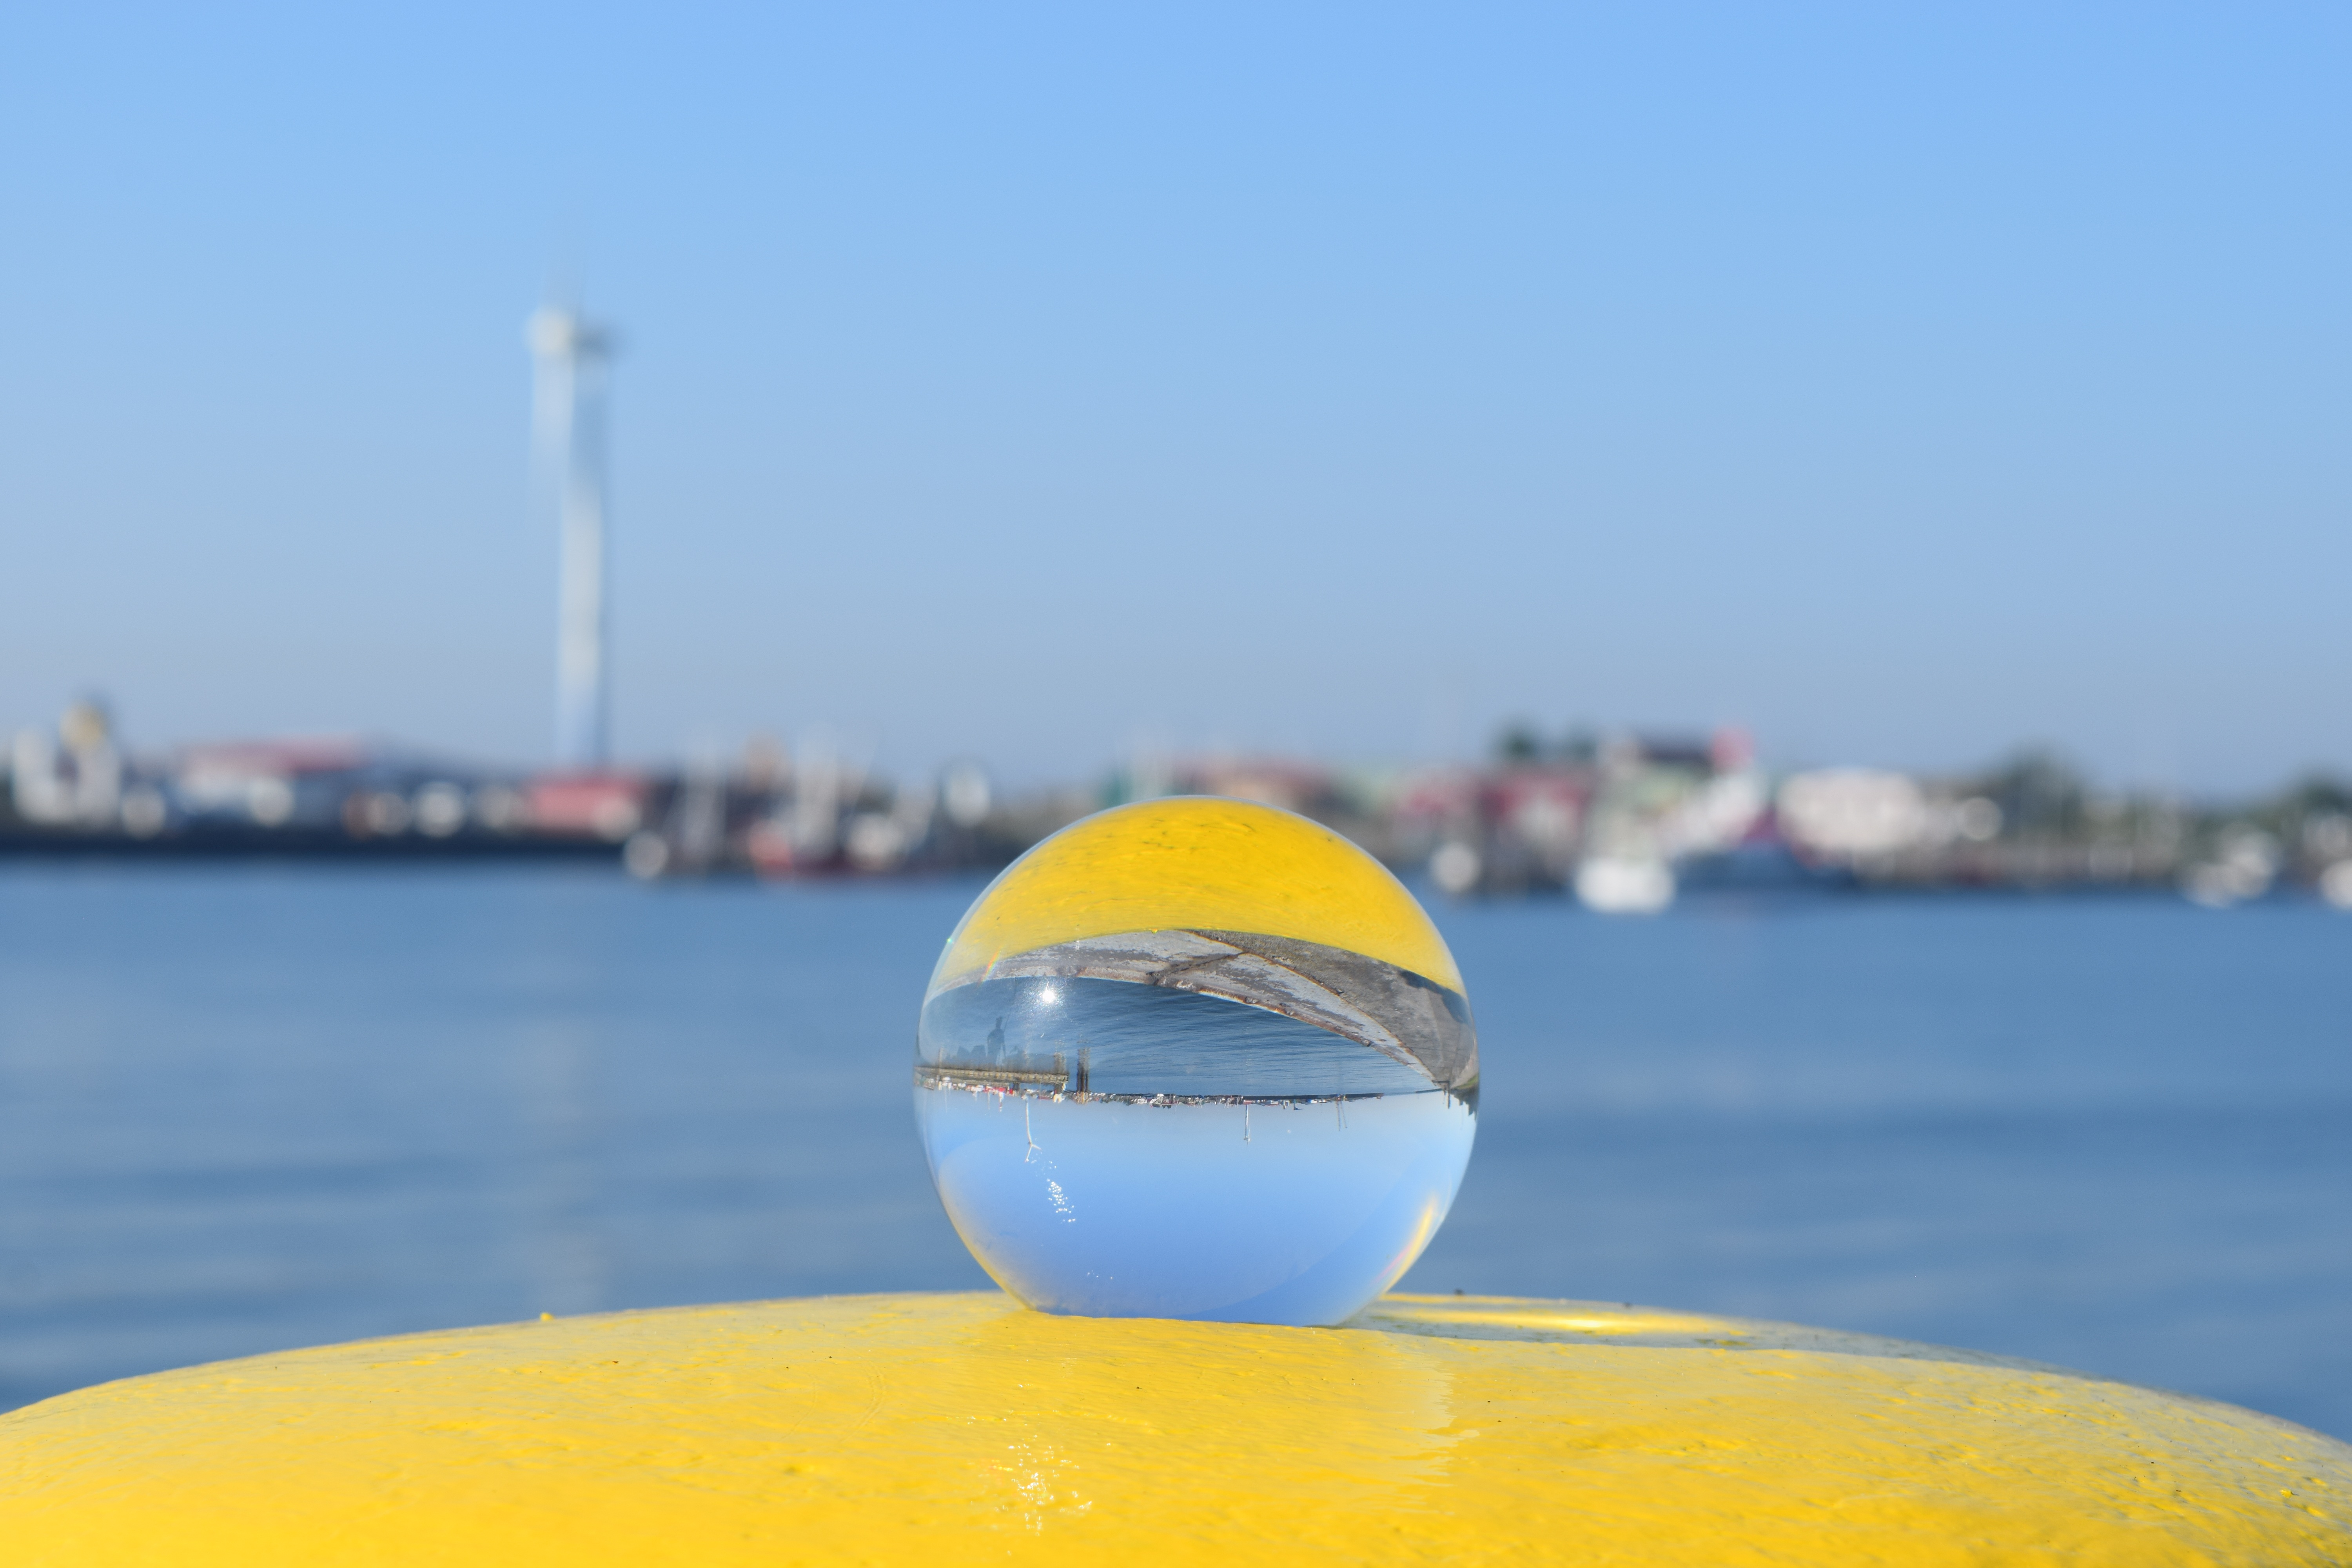
beach, sea, water, sand, ocean, sky, shore, wave, vacation, reflection, blue, marina, yellow, ball, borkum, atmosphere of earth